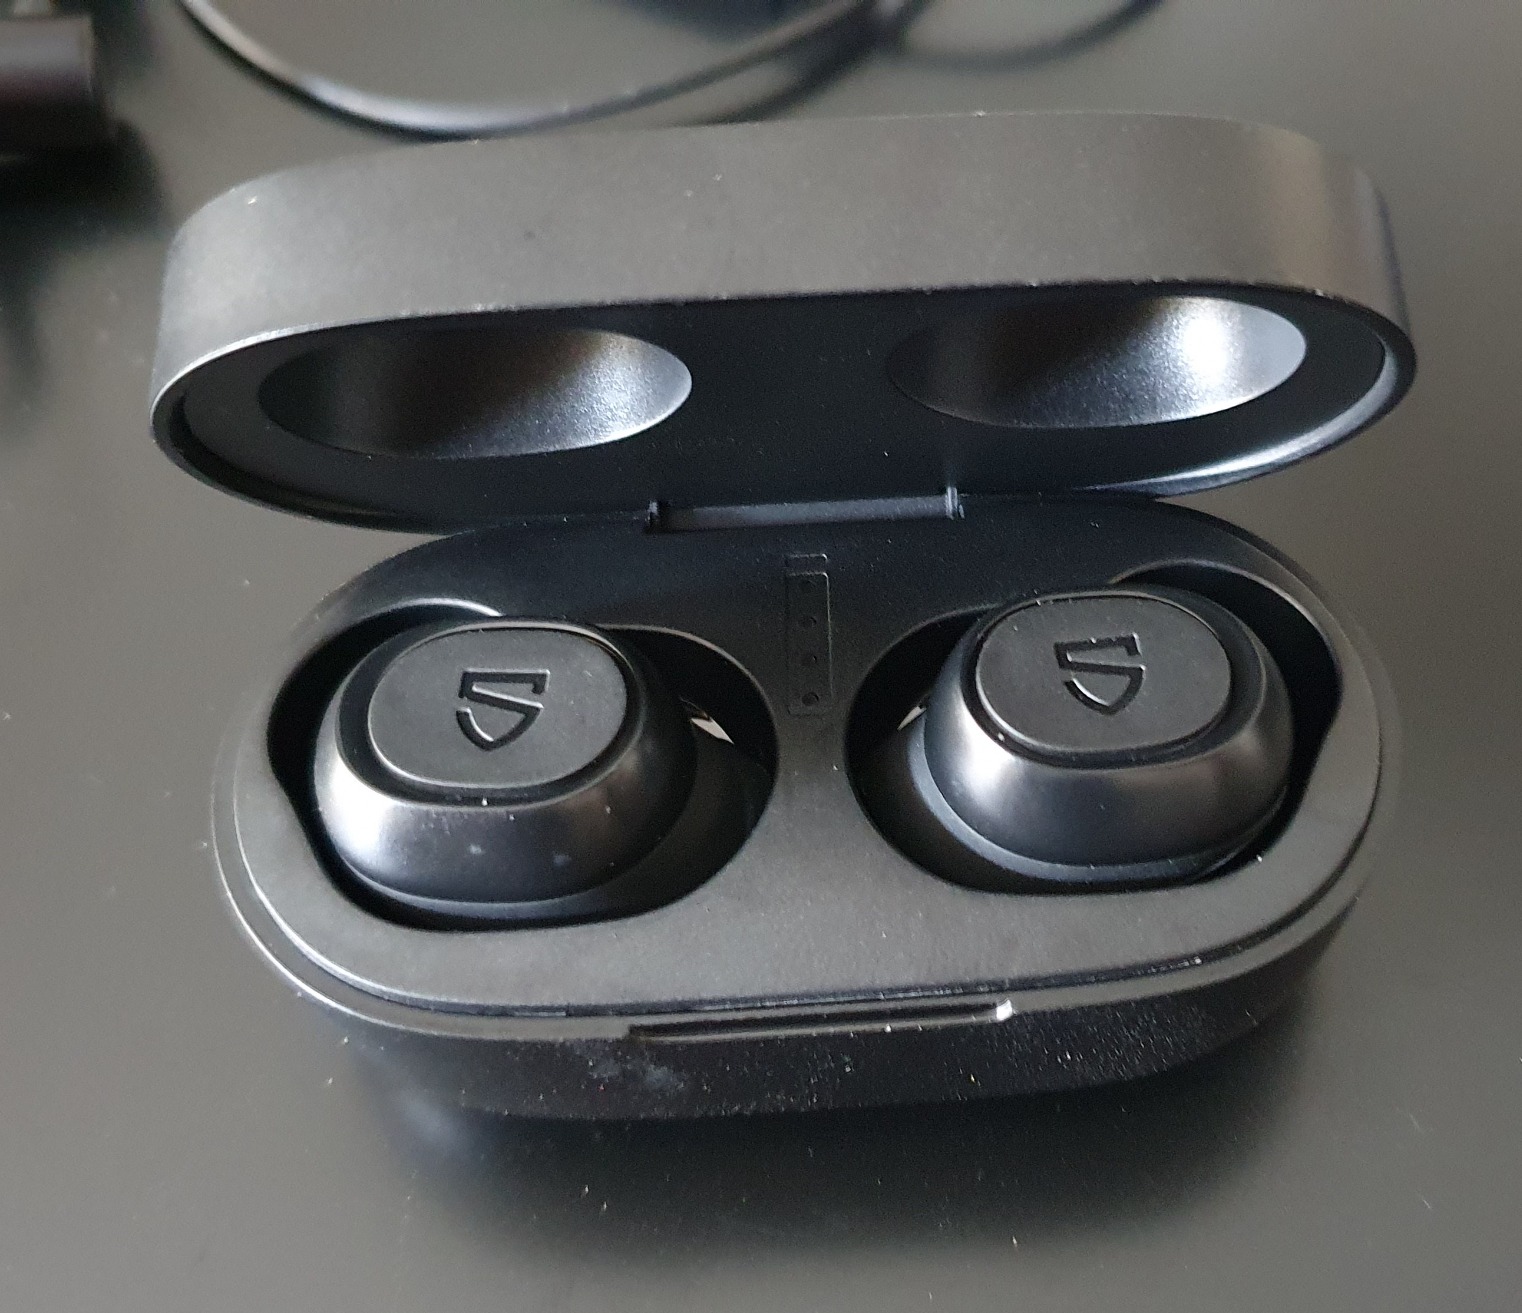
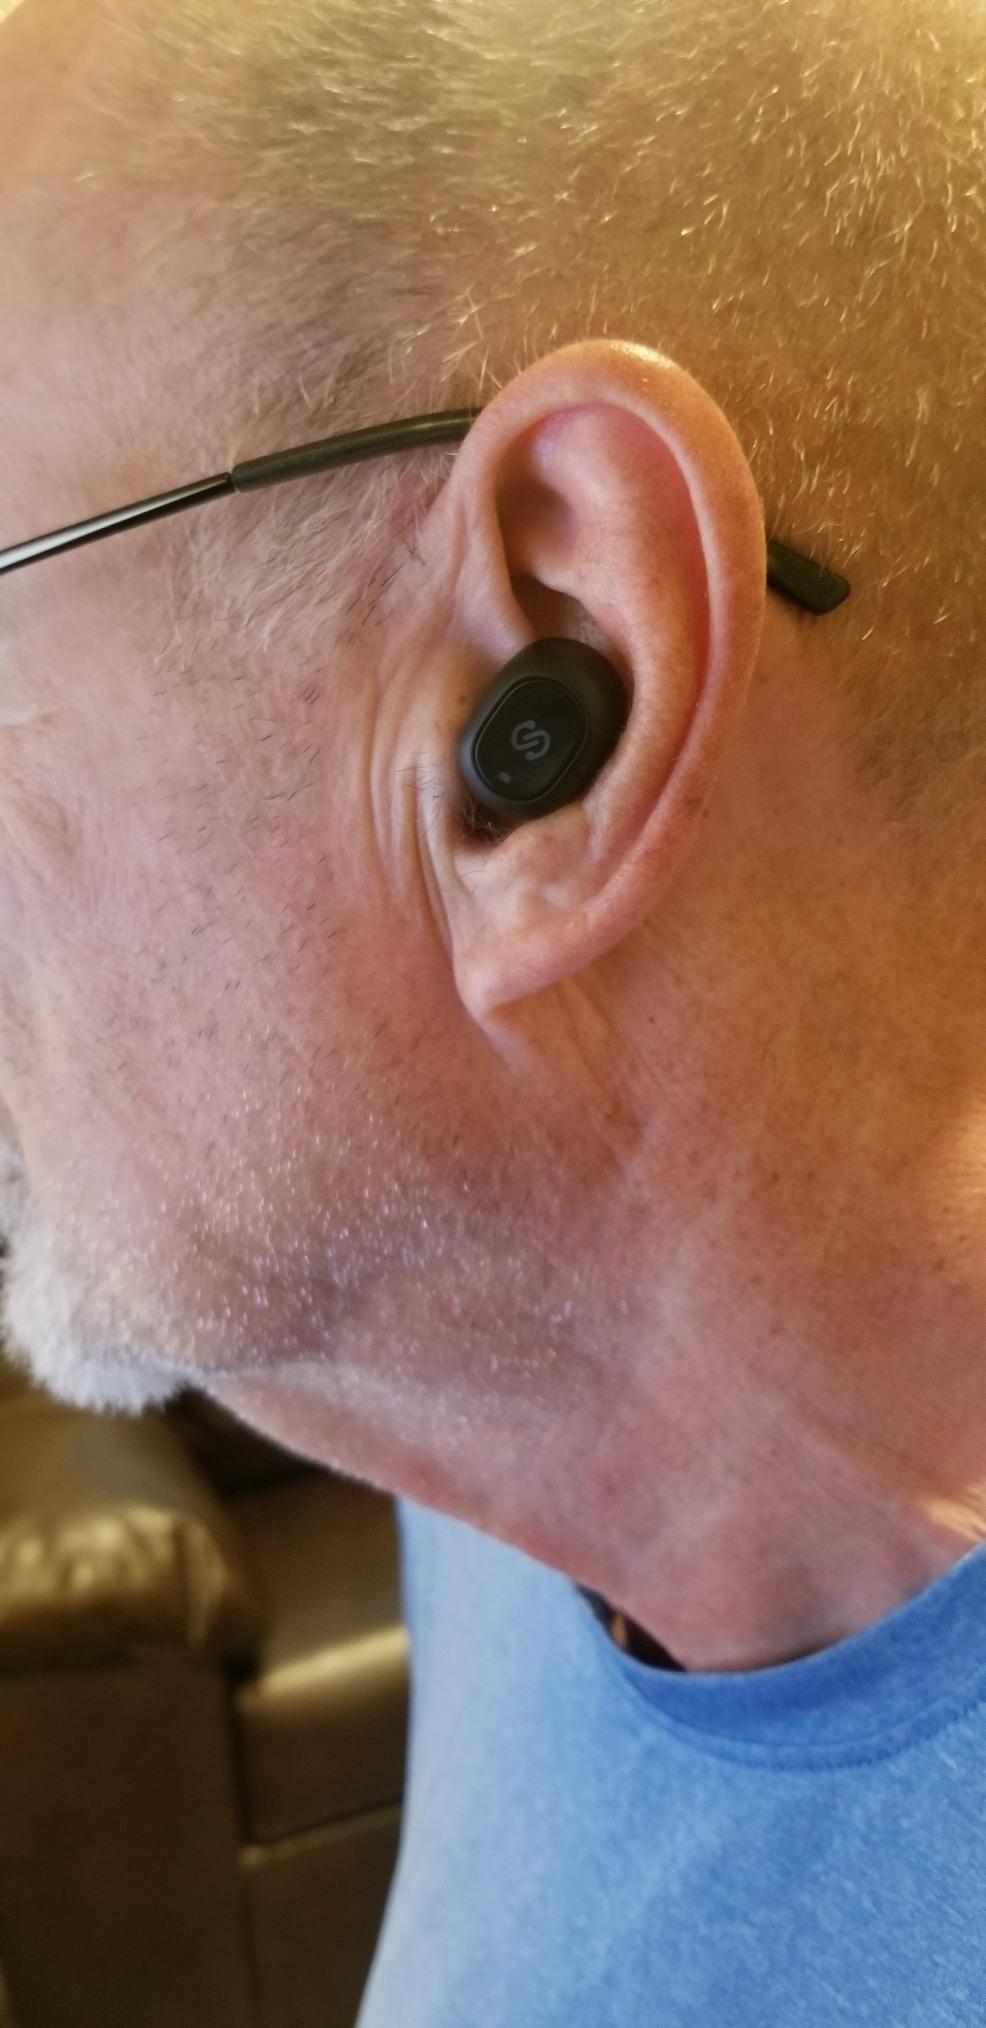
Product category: earbuds
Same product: no